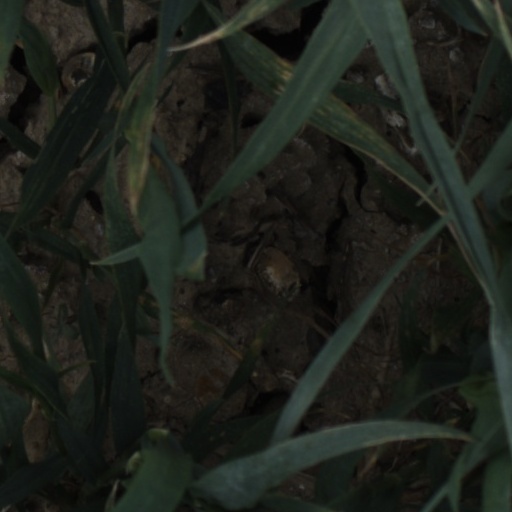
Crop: wheat